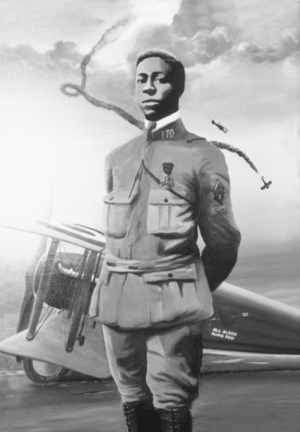
Le 170ᵉ régiment d'infanterie est un régiment d'infanterie de l'Armée de terre française créé sous la Révolution à partir de la 170ᵉ demi-brigade de première formation.